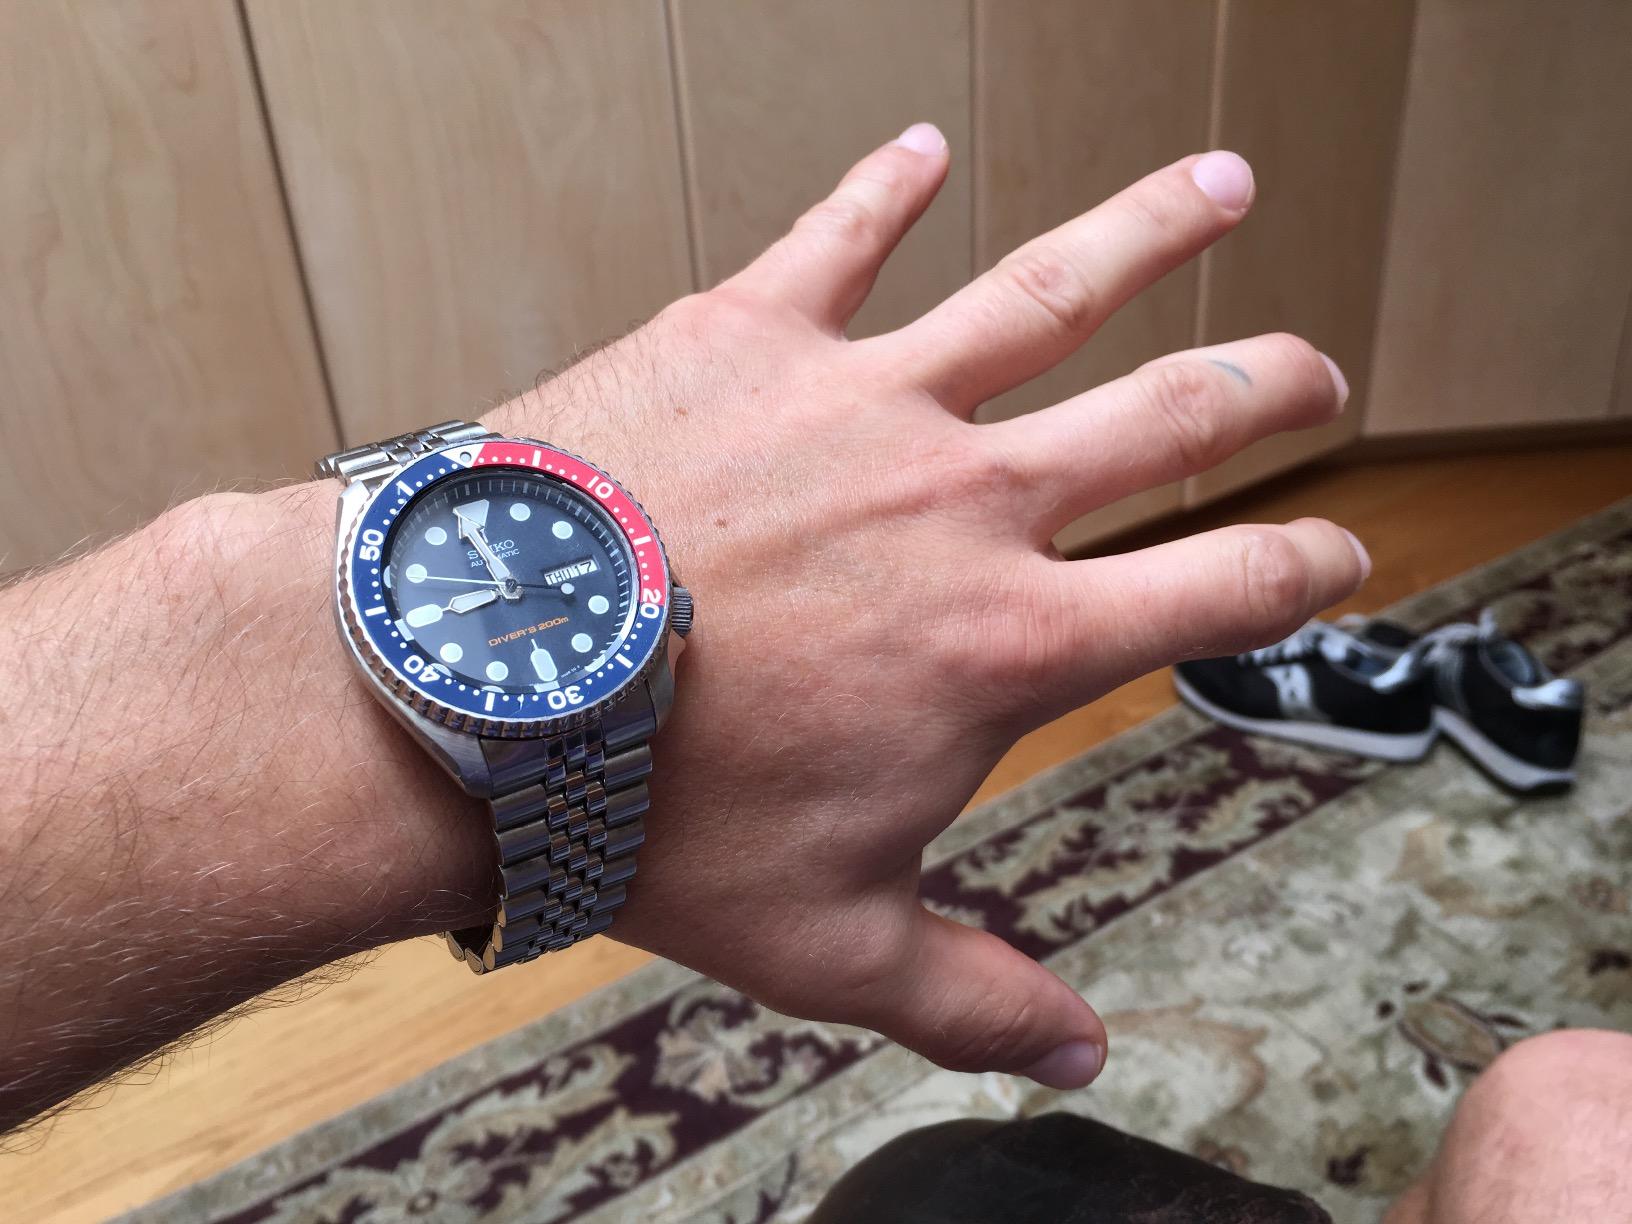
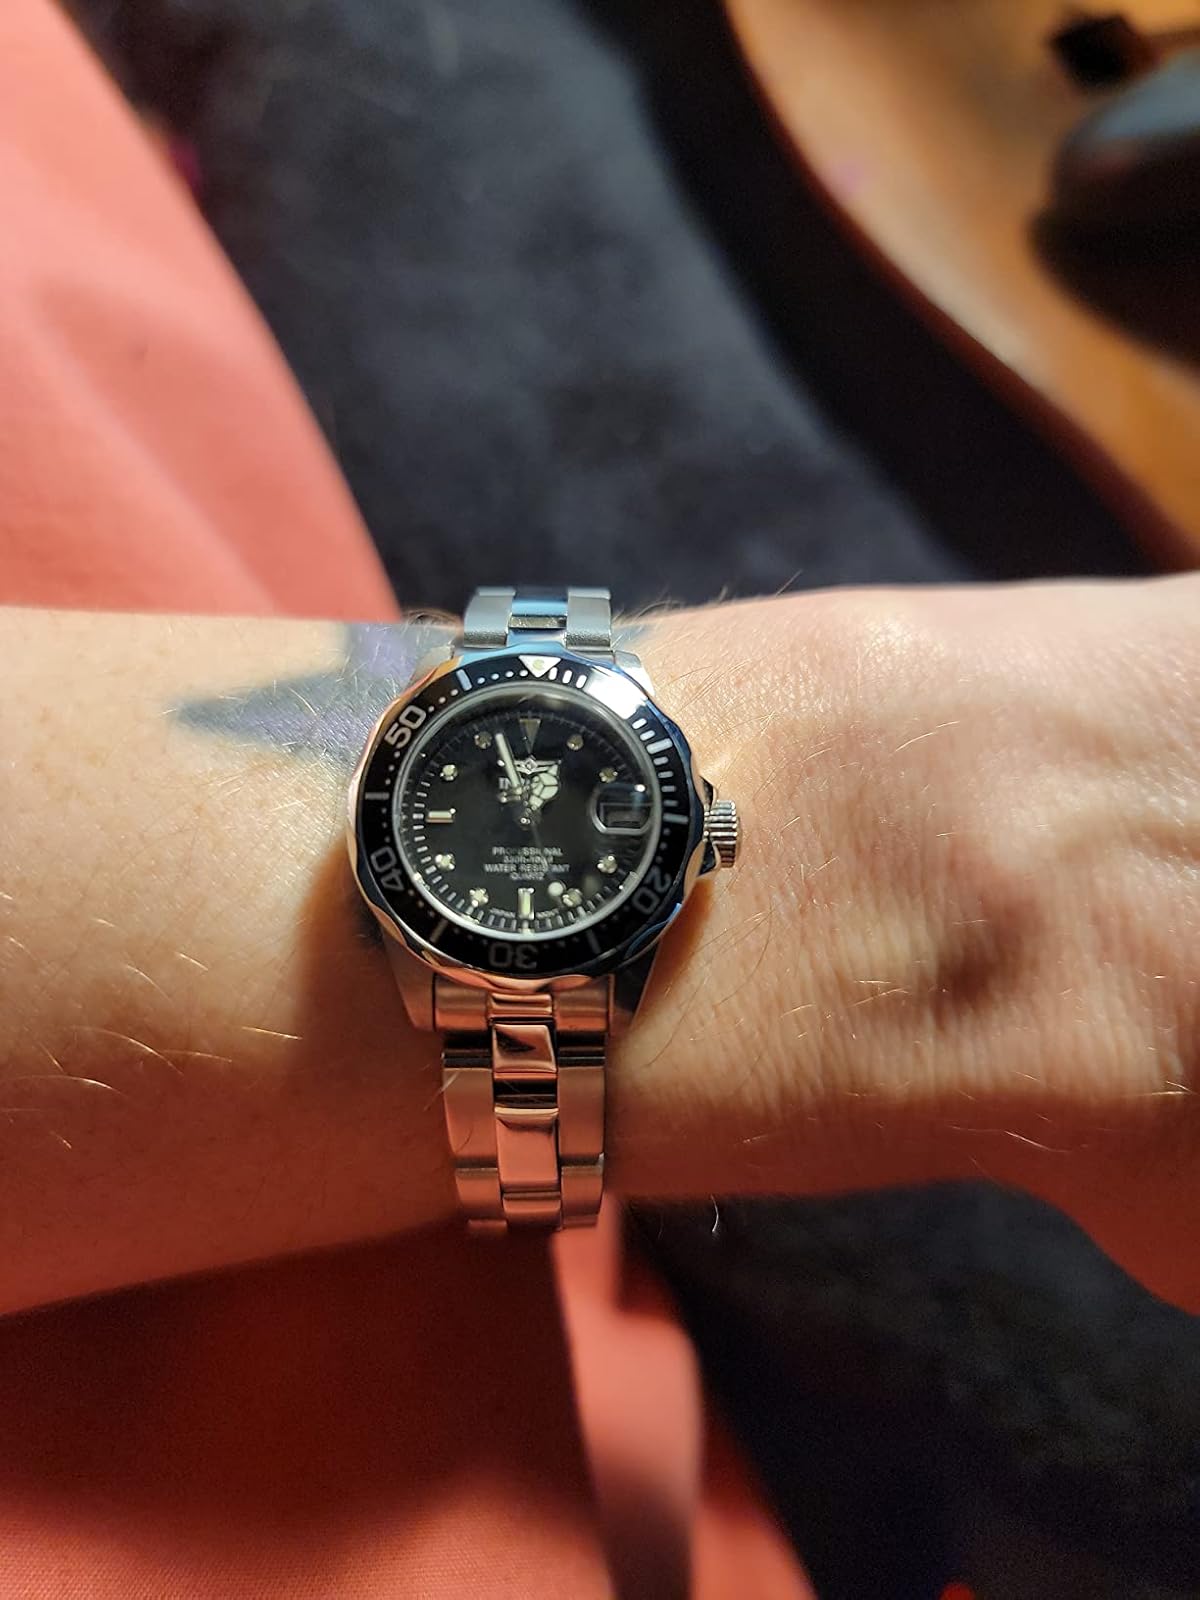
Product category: accessories_watch
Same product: no